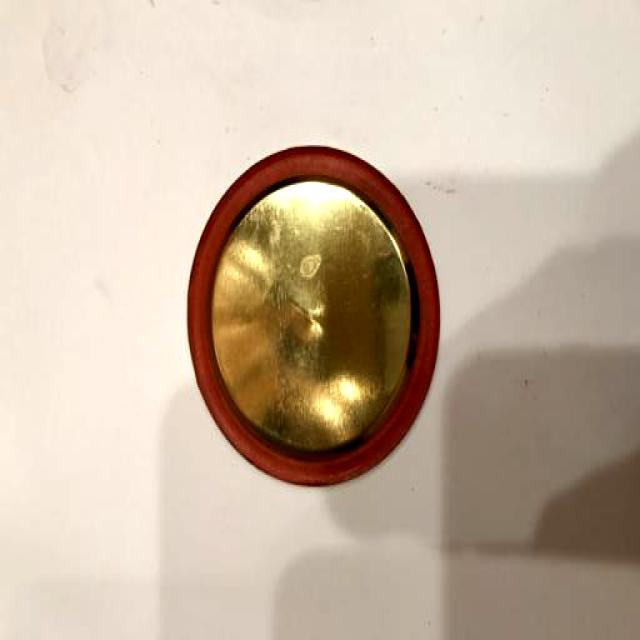
Label: Metal